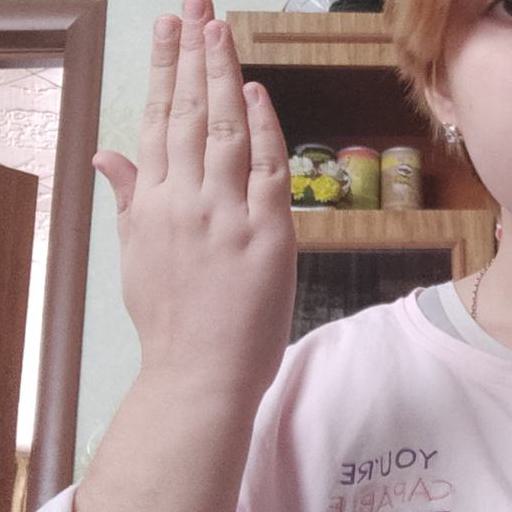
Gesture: stop_inverted